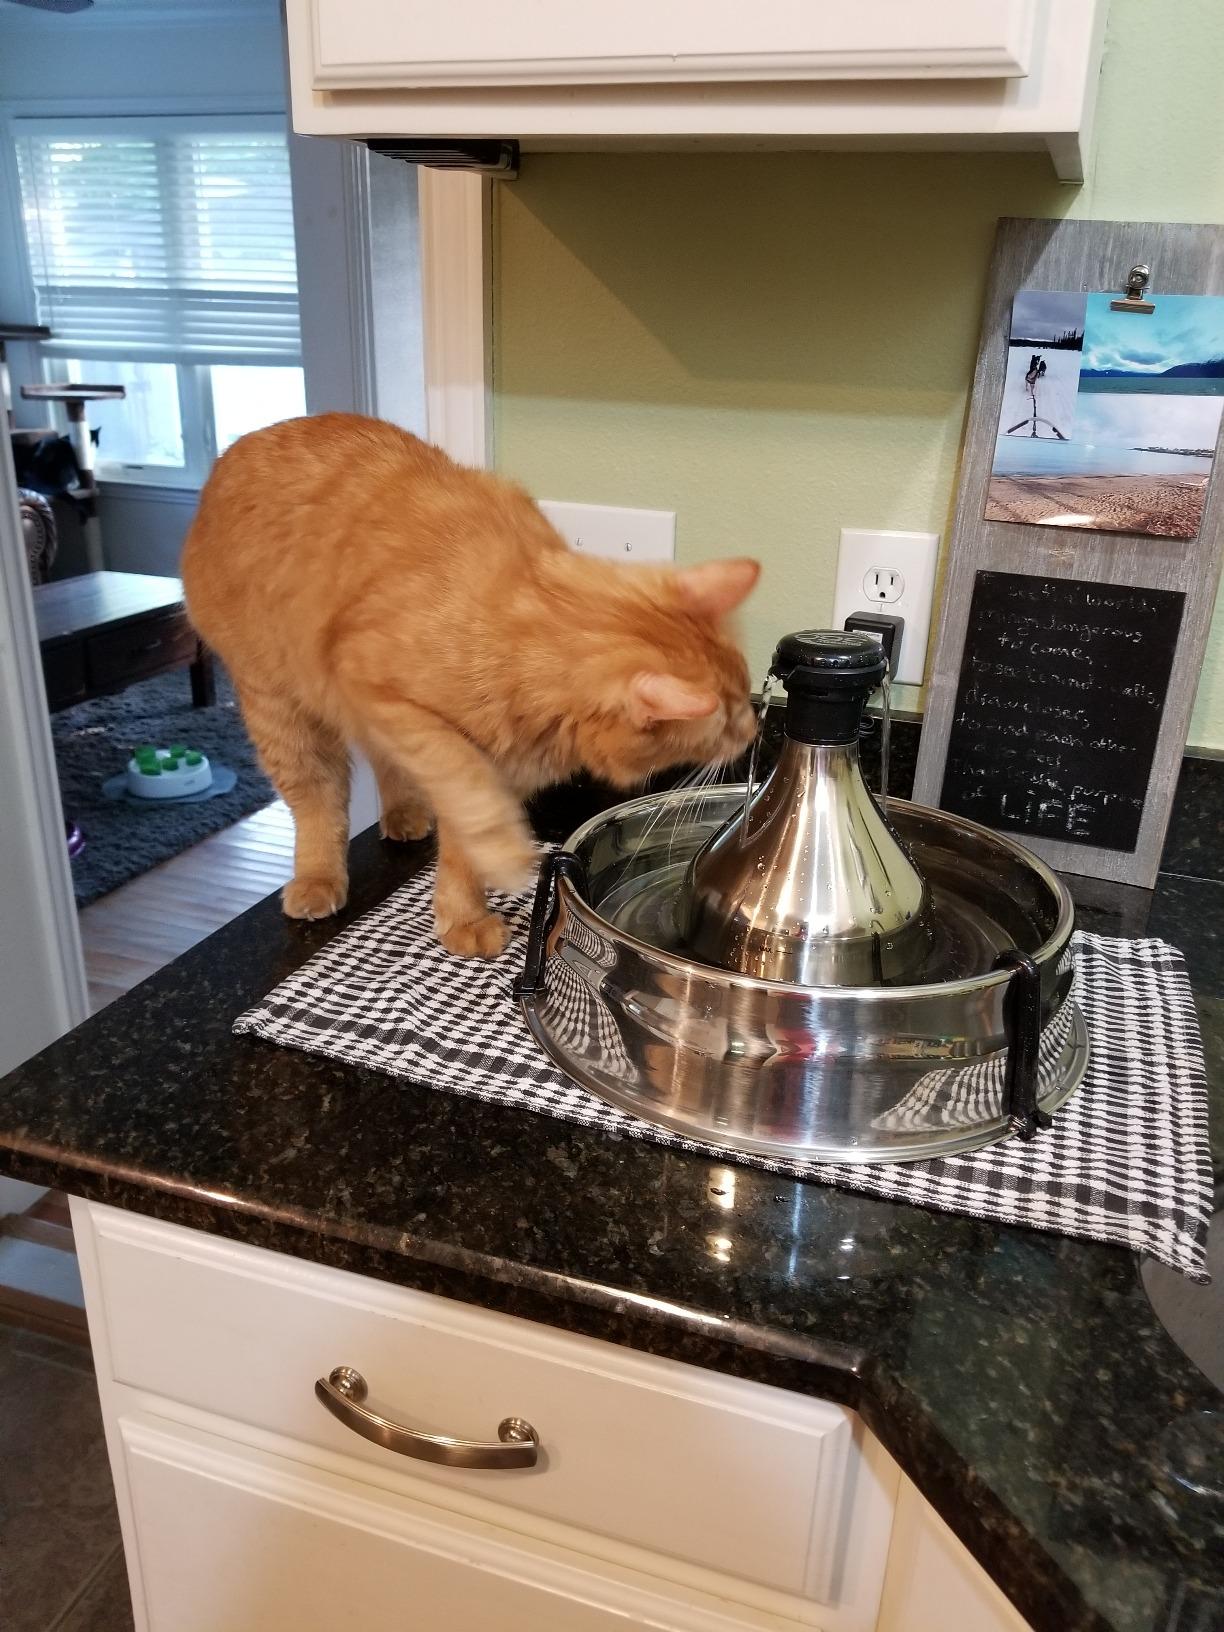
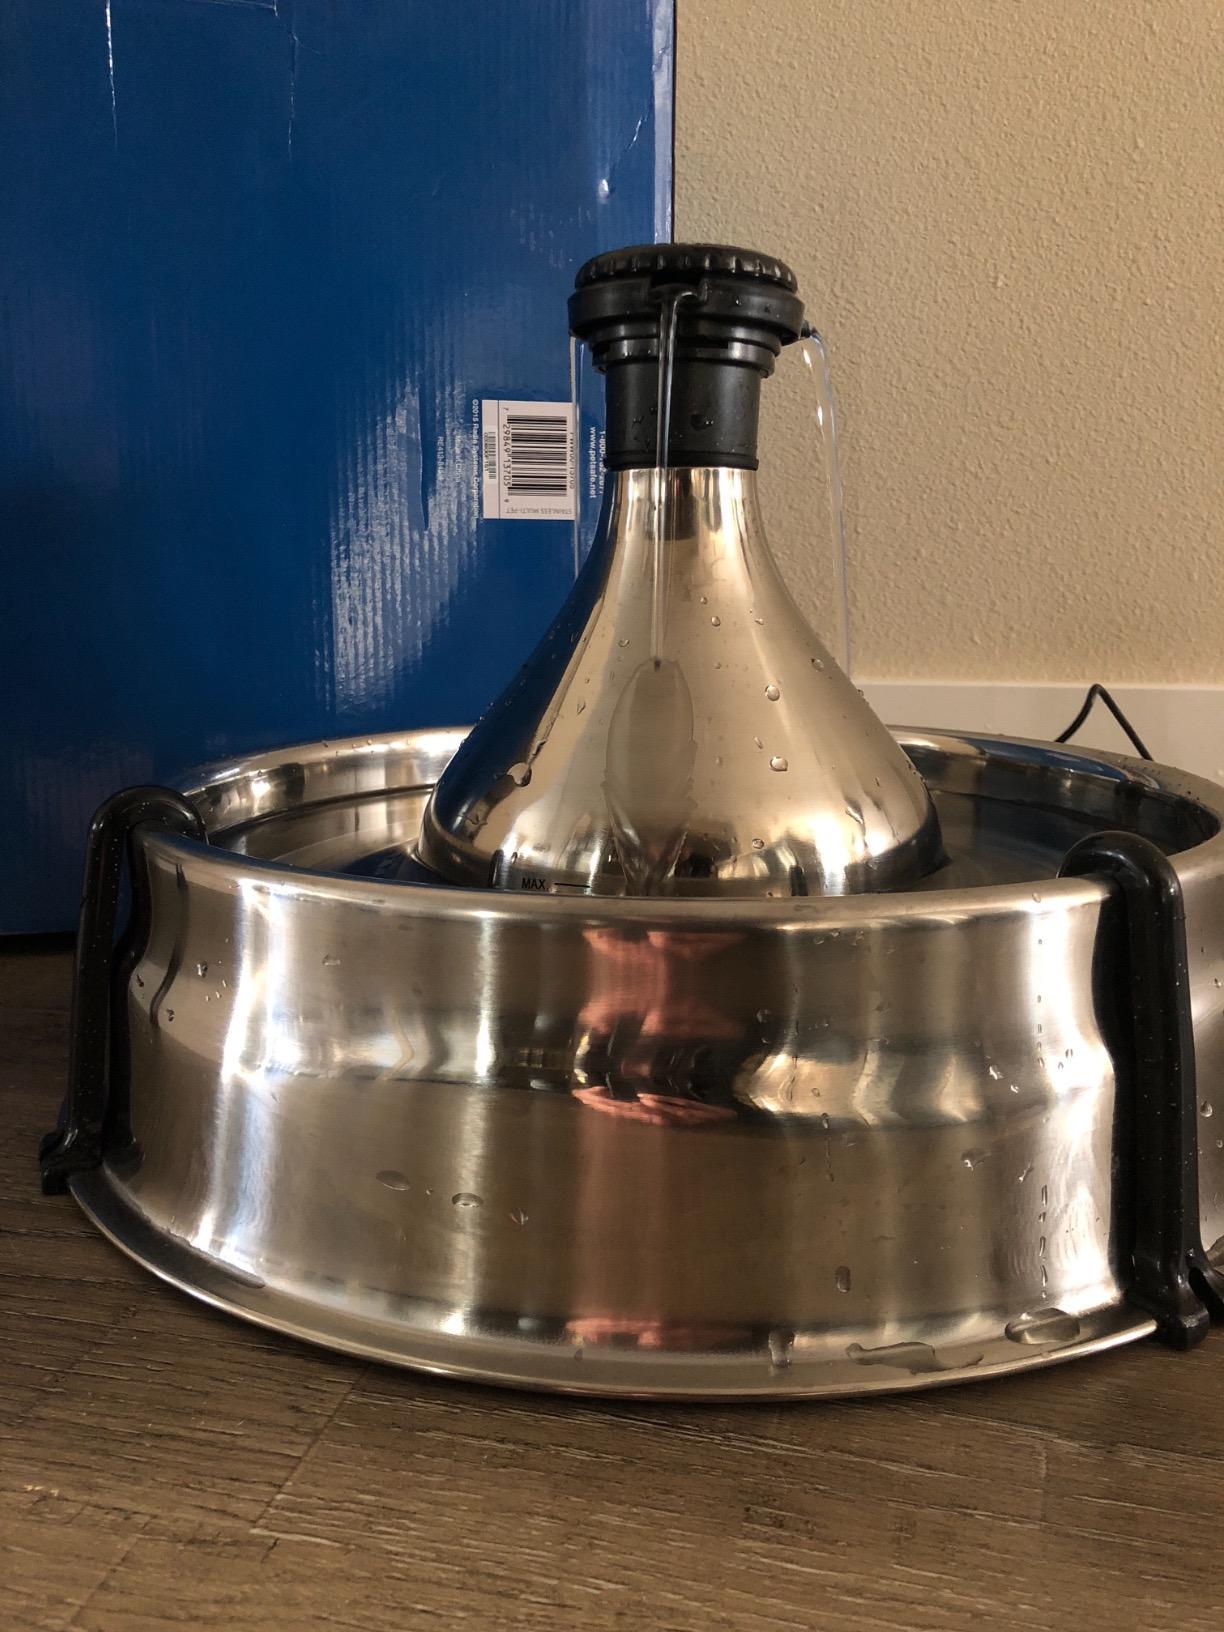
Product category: items_bowl
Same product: yes